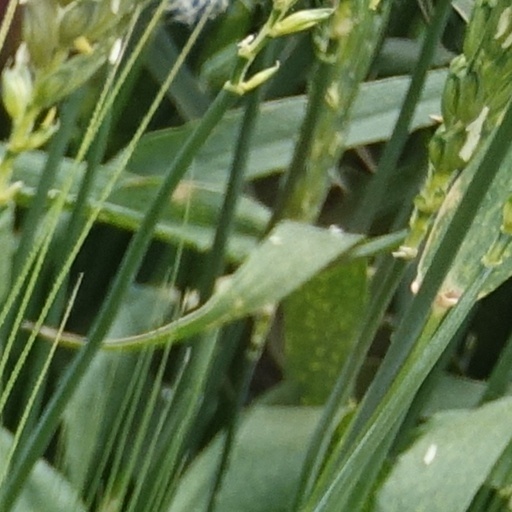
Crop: wheat